Stepan Razin (film)

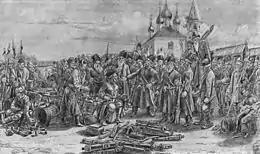

Stepan Razin is a 1939 Soviet historical drama film directed by Ivan Pravov and Olga Preobrazhenskaya.